Sufism in Algeria

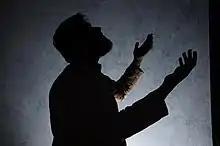
Raising hands in Dua

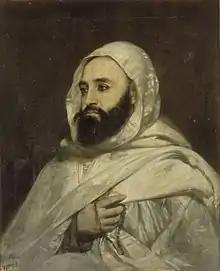
Emir Abdelkader

Many Sufi orders were widespread in Algeria in the late 1950s, including the following: